Austin Corbin

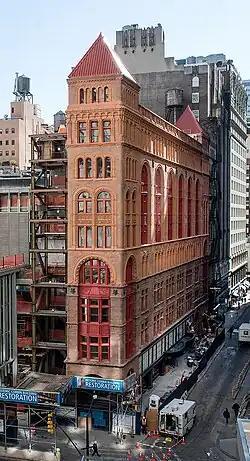
Corbin Building, Manhattan

Corbin's most ambitious plan was the extension of the rail line from Bridgehampton to Montauk, New York, where he planned to open a deepwater port so that trans-Atlantic passengers could shave half a day off their voyages by taking express trains from Montauk station (which would open in 1895) to New York City. However, the plan never materialized, as the planned port at Fort Pond Bay in Montauk could not be dredged to handle the seagoing vessels.